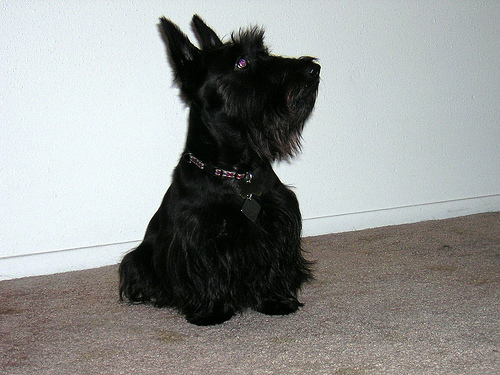
Animal: dog
Breed: scottish_terrier